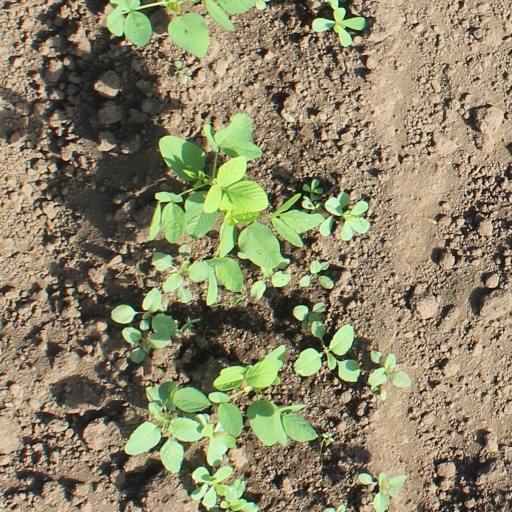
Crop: soybean